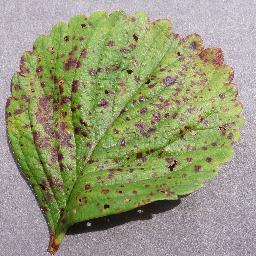
Label: Strawberry___Leaf_scorch